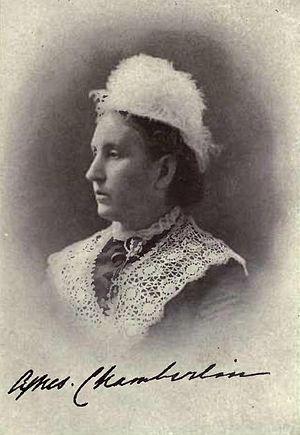
Brown Chamberlin fut un marchand et homme politique fédéral du Québec.